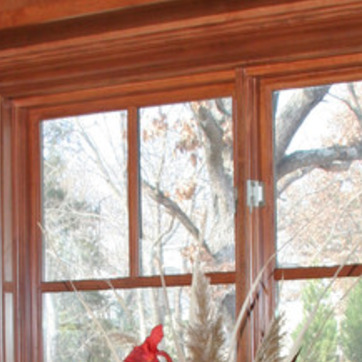
Material: glass